Aviatik C.IX

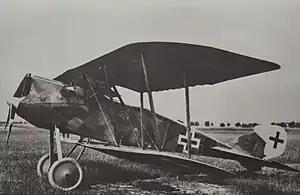
Oblique view of the second C.IX prototype

The Aviatik C.IX was a prototype two-seat observation aircraft built by for the Imperial German Army's Imperial German Air Service during the First World War. Three aircraft were built in 1918, but the C.IX was not placed into production.